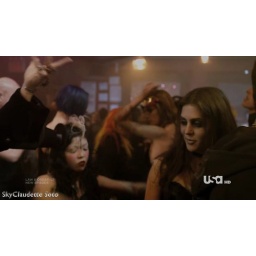
Sky Claudette Soto/eros Fire in Law &amp;amp; Order,Lost Children Of the Blood,wearing Small top hat with white feather